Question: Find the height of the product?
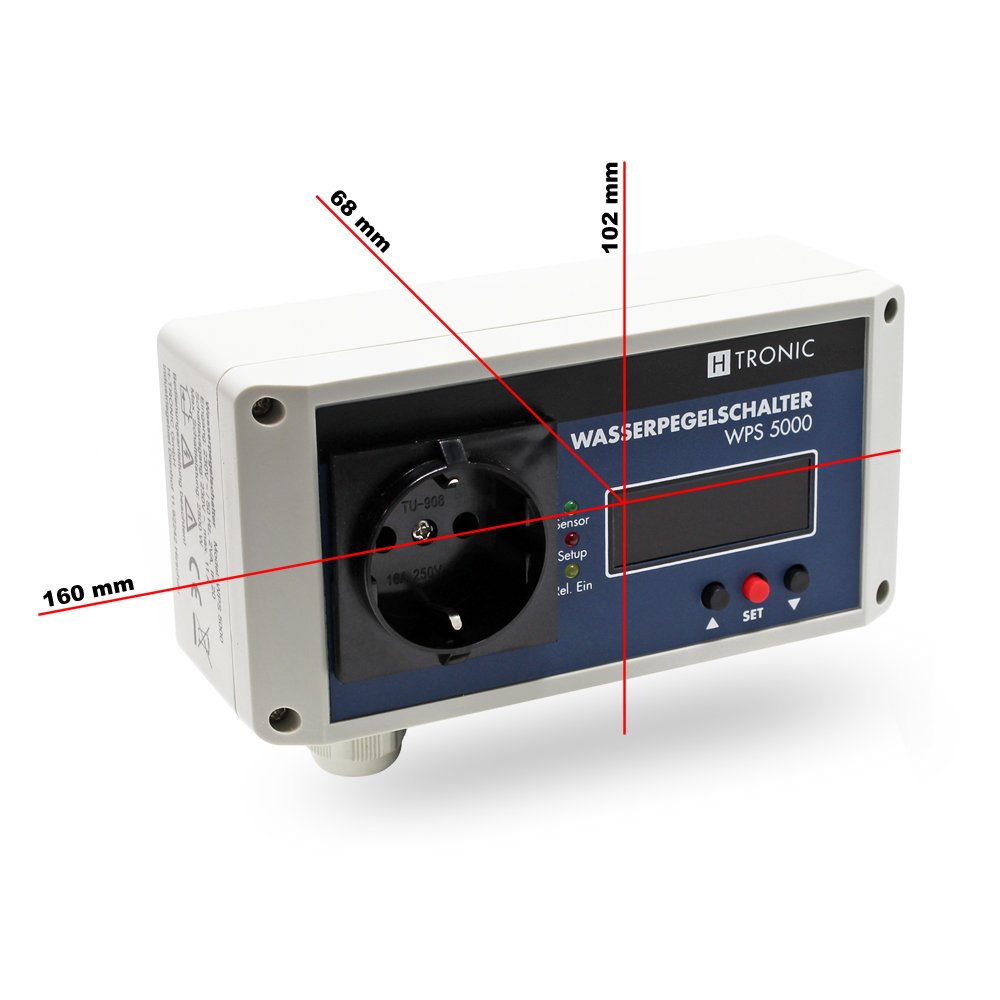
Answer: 160.0 millimetre